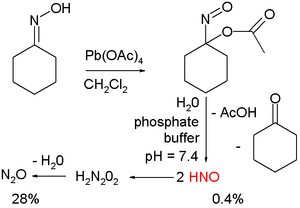
Le nitroxyle est un composé chimique de formule HNO bien identifié en phase gazeuse. En solution aqueuse, il agit comme un acide avec comme base conjuguée l'anion NO⁻, forme réduite du monoxyde d'azote NO isoélectronique avec le dioxygène O₂. Le nitroxyle est très réactif avec les nucléophiles et dimérise rapidement en acide hyponitreux H₂N₂O₂, qui se déshydrate ensuite en protoxyde d'azote N₂O.